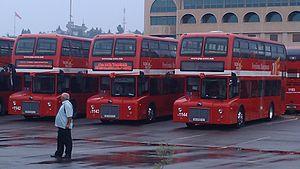
Le Yutong City Master est un modèle de bus à impériale et plancher surbaissé spécialement conçu pour les transports publics de la ville de Skopje. Le style rétro du bus est prévu pour rappeler celui des anciens bus de Londres, l'AEC Routemaster.